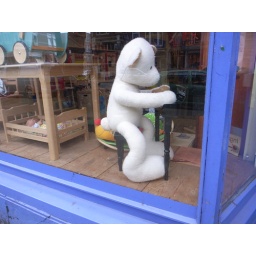
white bear in toy store window